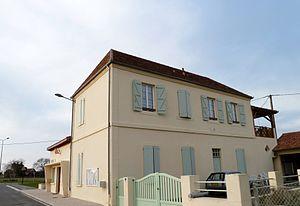
Mairie de Pouliacq
Pouliacq est une commune française située dans le département des Pyrénées-Atlantiques, en région Nouvelle-Aquitaine.